Brownlow Cecil, 2nd Marquess of Exeter

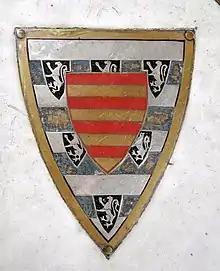
Arms of Cecil with inescutcheon of pretence of Poyntz, St Martin's Church, Stamford

Brownlow Cecil, 2nd Marquess of Exeter (2 July 1795 – 16 January 1867), styled Lord Burghley until 1804, was a British peer, courtier, and Tory politician. He held office under the Earl of Derby as Lord Chamberlain of the Household in 1852 and as Lord Steward of the Household between 1858 and 1859.